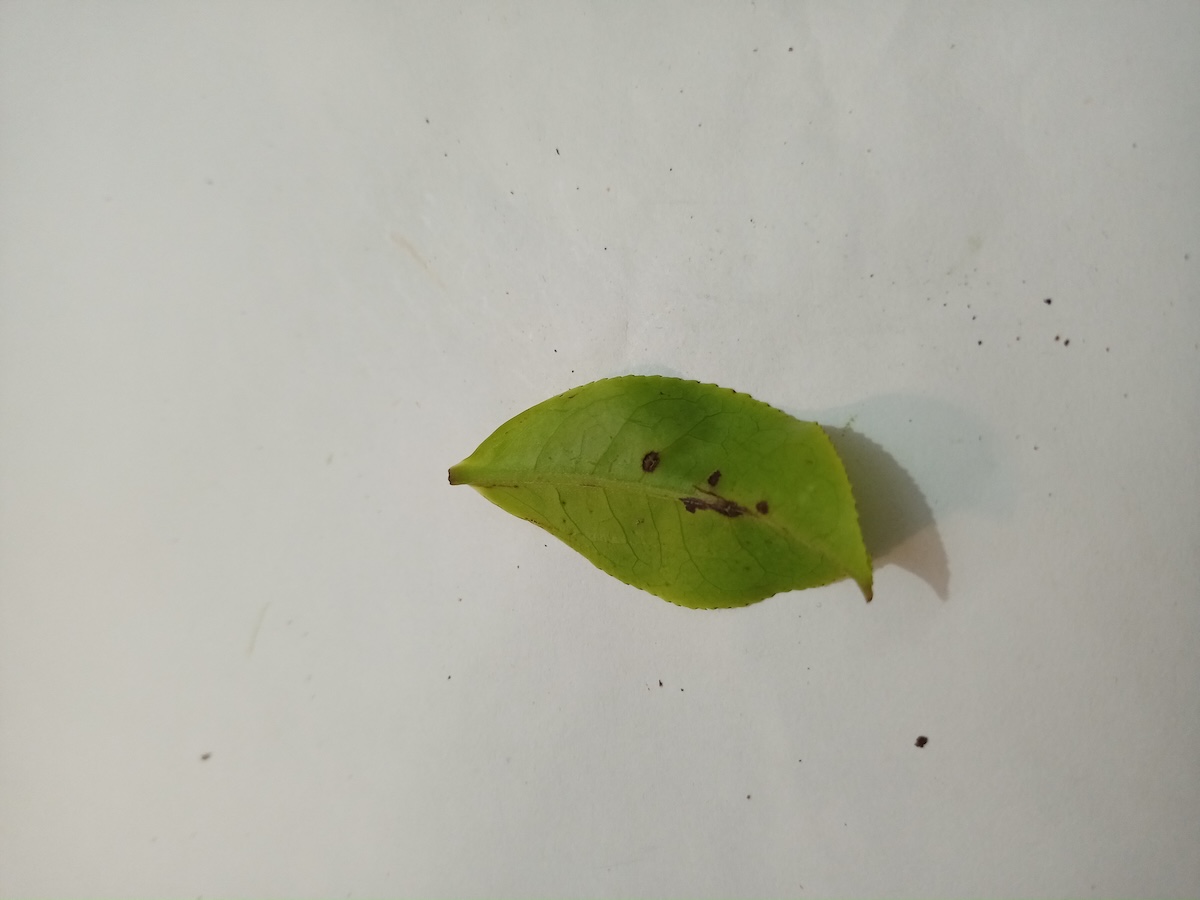
Label: Helopeltis